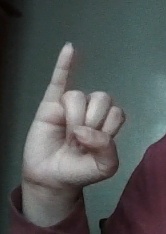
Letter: meem